Lisa Eichhorn

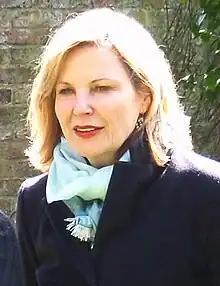
Lisa Eichhorn in 2010

Lisa Eichhorn (born February 4, 1952) is an American actress, writer and producer. She made her film debut in 1979 in the John Schlesinger film "Yanks", for which she received two Golden Globe nominations. Her international career has included film, theatre and television.